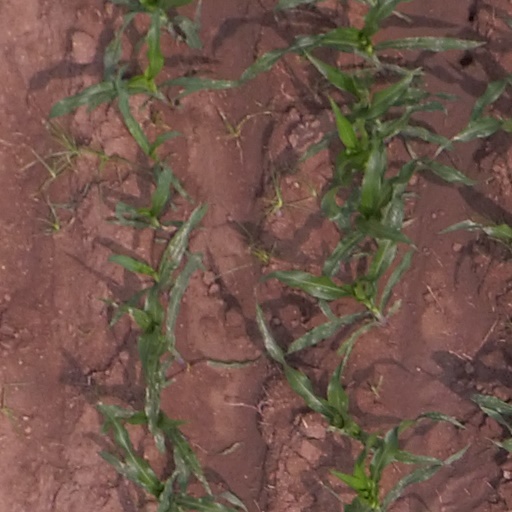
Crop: maize; corn